Yoshikata Yoda

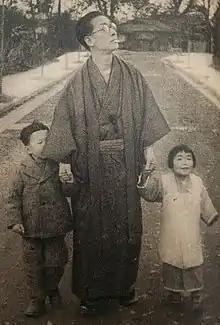
Yoda in 1948

(14 April 1909 – 14 November 1991) was a Japanese screenwriter. He wrote for more than 130 films between 1931 and 1989. He is most famous for his work with Kenji Mizoguchi. He wrote for the film "Bushido, Samurai Saga", which won the Golden Bear at the 13th Berlin International Film Festival.